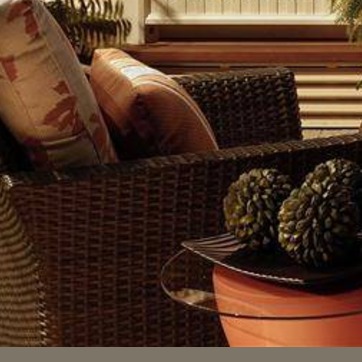
Material: other